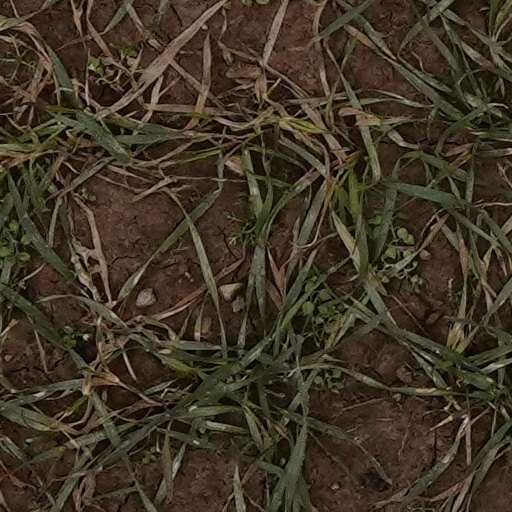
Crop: wheat